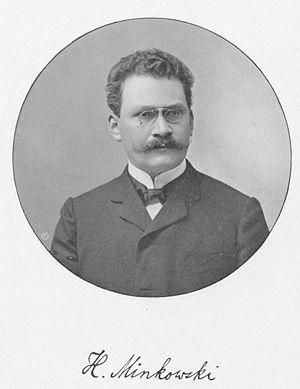
Hermann Minkowski, né à Alexotas le 22 juin 1864 et mort à Göttingen le 12 janvier 1909, est un mathématicien et un physicien théoricien allemand.
La Relativité est un ouvrage de vulgarisation scientifique écrit par Albert Einstein et publié en 1916 en allemand. Il a été publié en anglais et en français en 1920 puis réédité plusieurs fois. Il est ici question de la version de 1956.
L’histoire de la relativité restreinte décrit le développement de propositions et constatations empiriques et conceptuelles, au sein de la physique théorique, qui ont permis d’aboutir à une nouvelle compréhension de l’espace et du temps. Cette théorie, nommée « relativité restreinte », se distingue des travaux ultérieurs d'Albert Einstein, appelés « relativité générale ».